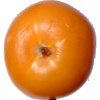
Label: yellow_tomato